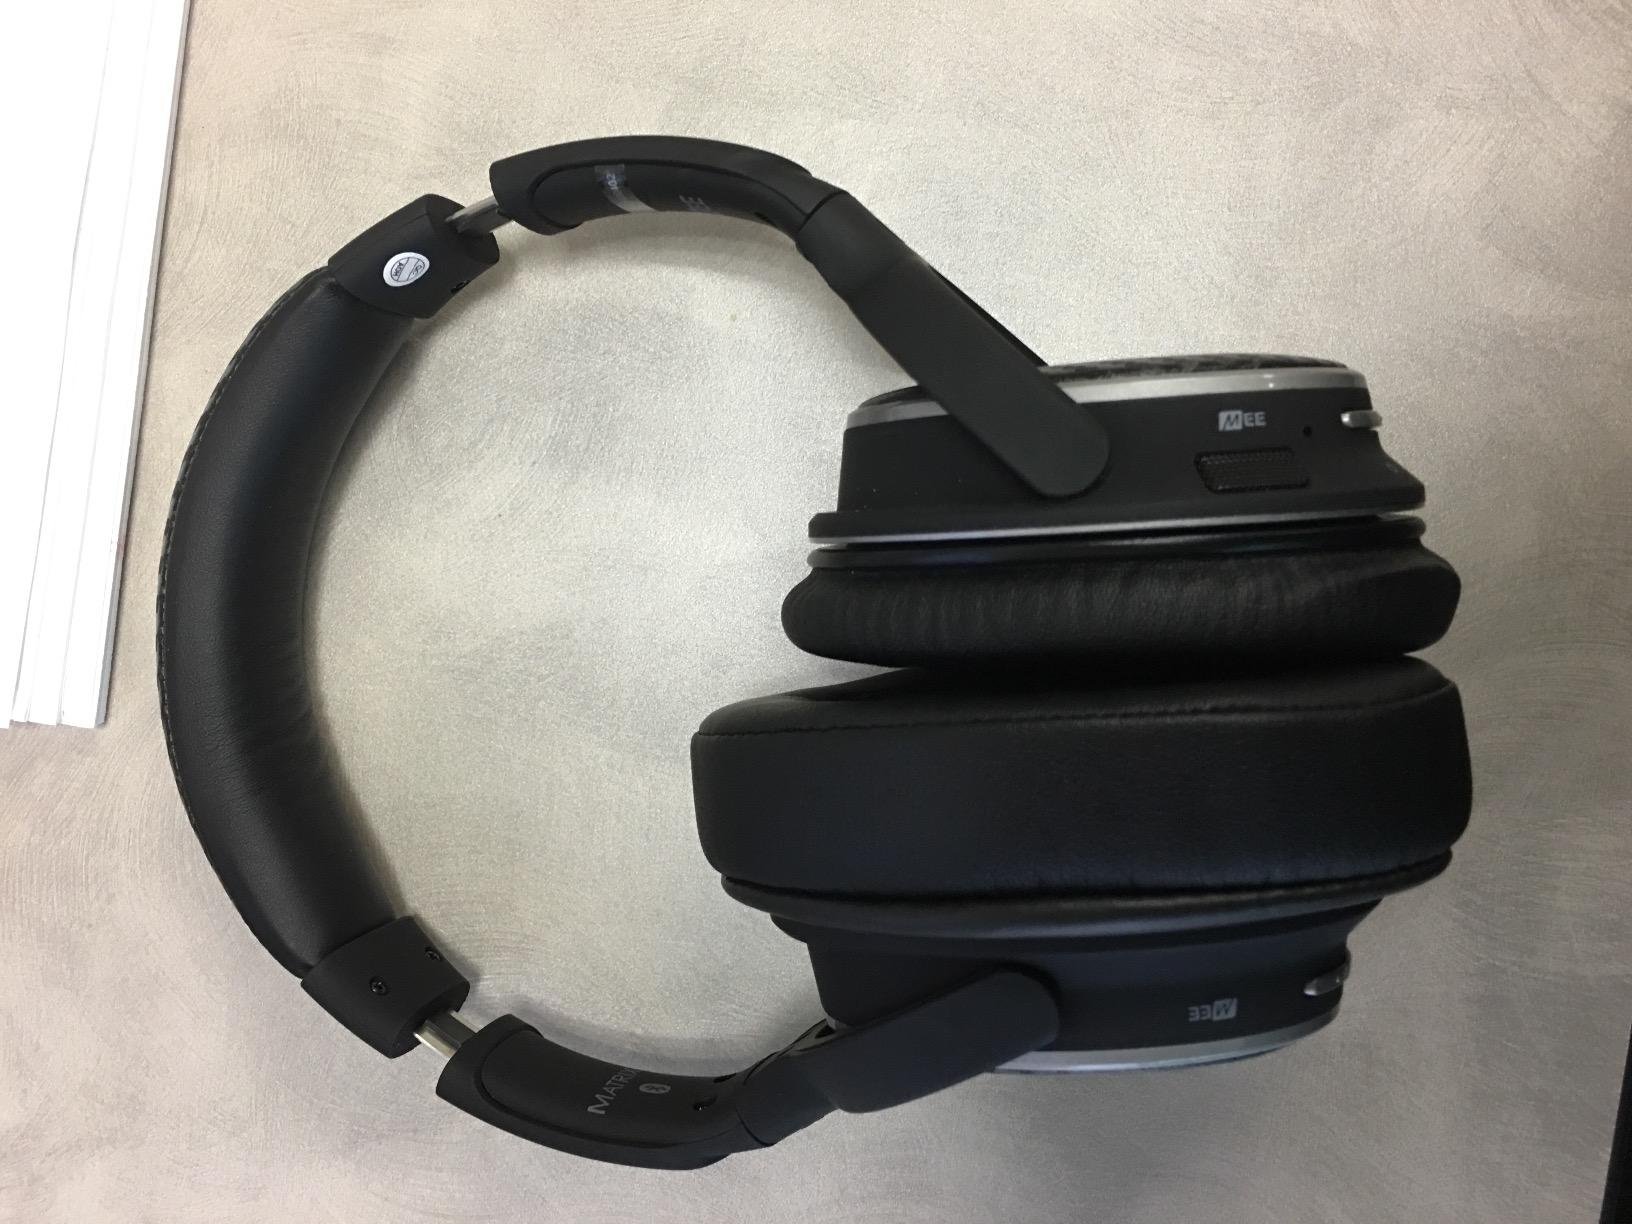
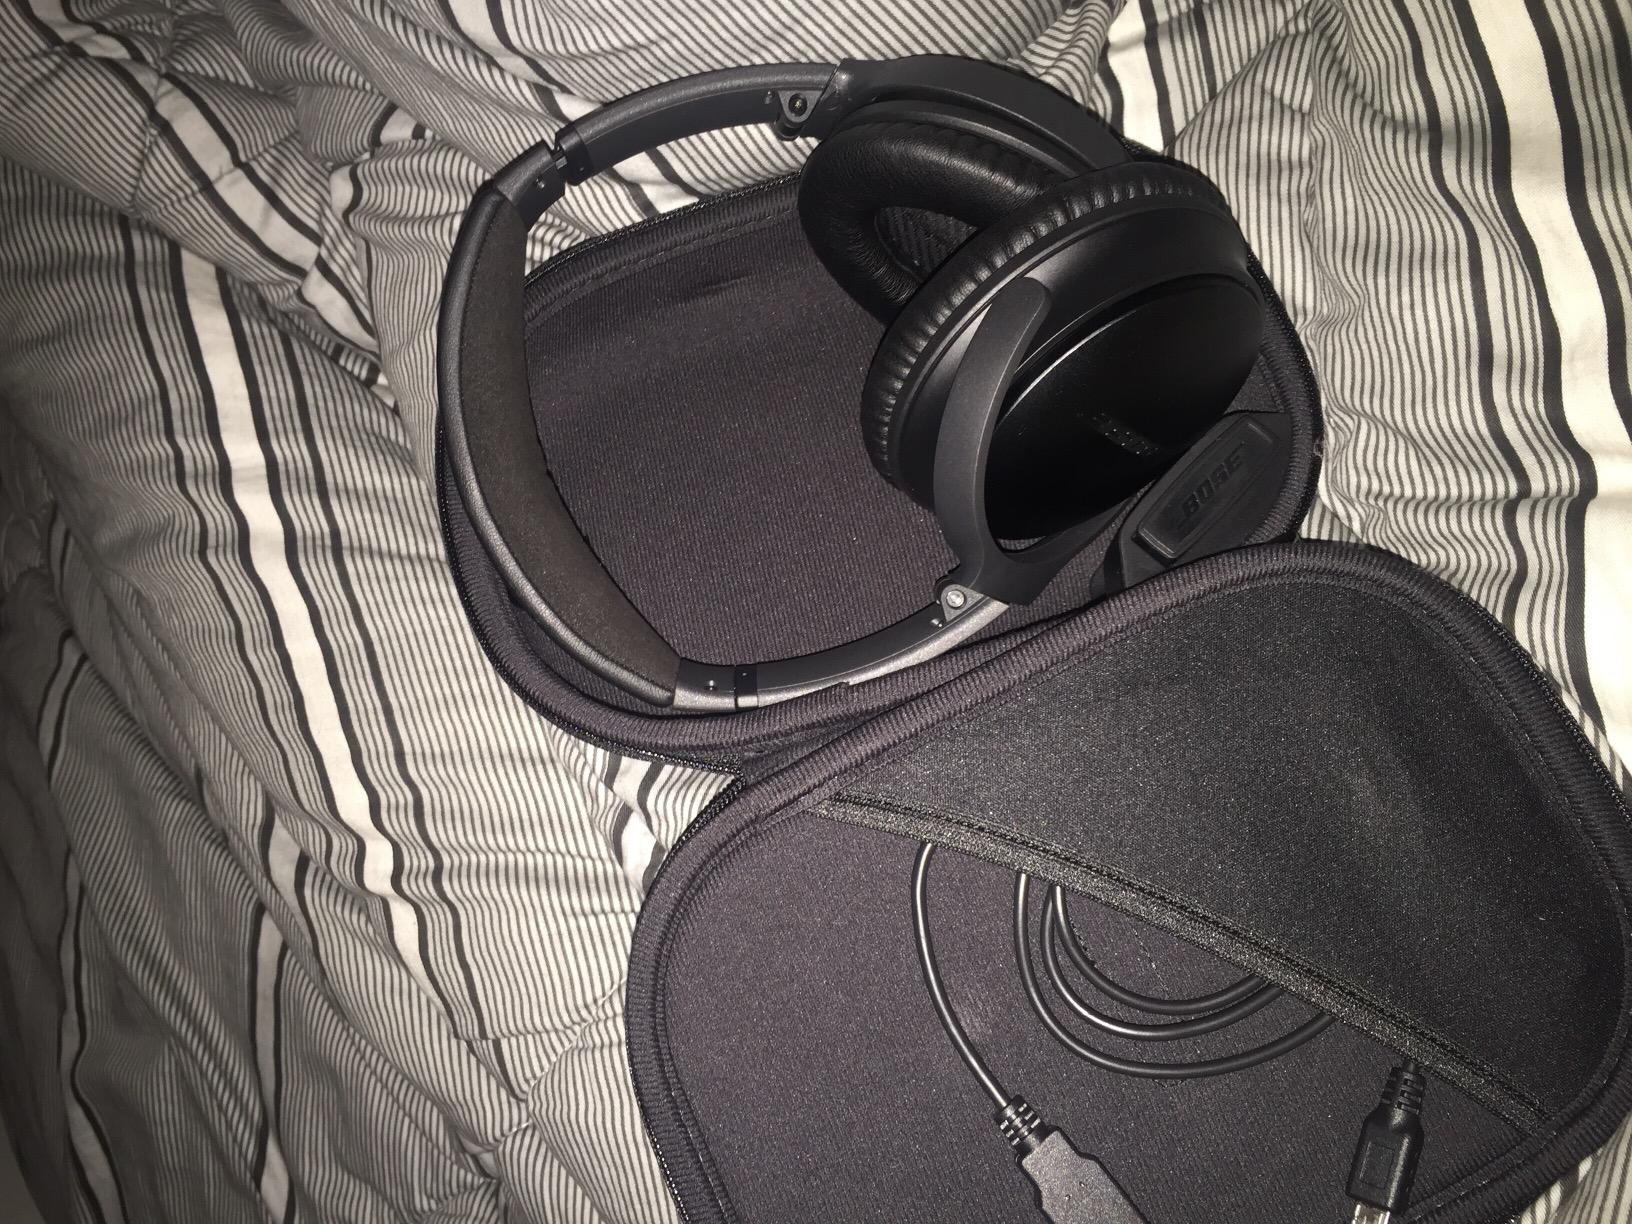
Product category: headphones
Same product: no